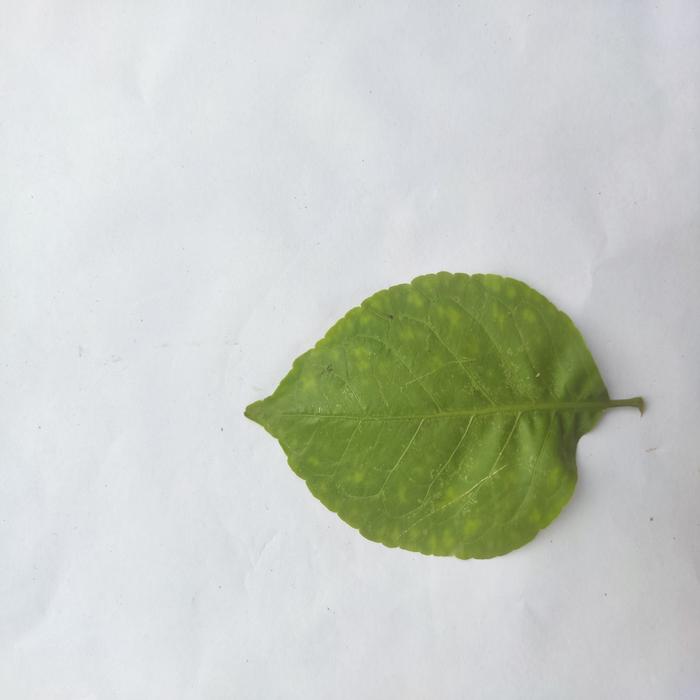
Crop: Aegle Marmelos
Leaf condition: Leaf_Spot